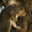
Label: squirrel